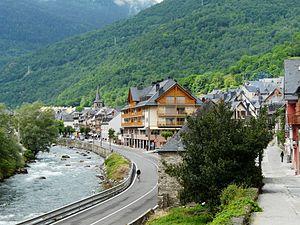
Le village de Bossòst traversé par la Garonne, Val d'Aran, Catalogne, Espagne.
Bossòst est une commune de la comarque du Val d'Aran dans la province de Lérida en Catalogne. La commune est limitrophe de la France.